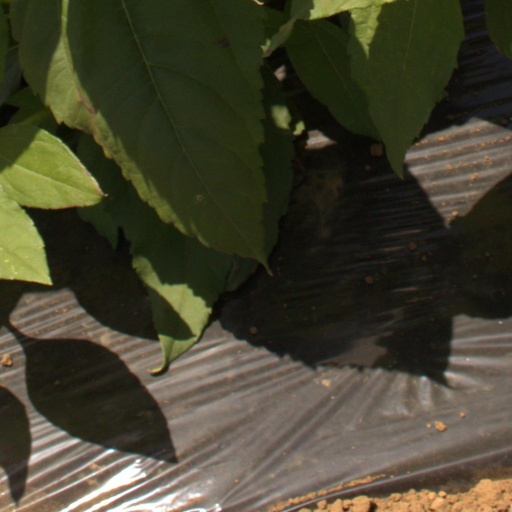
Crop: Jerusalem artichoke